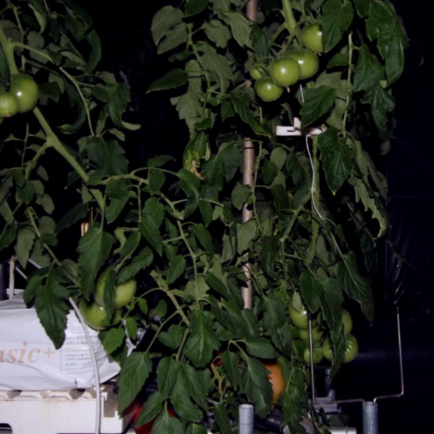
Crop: tomato